Nanping railway station

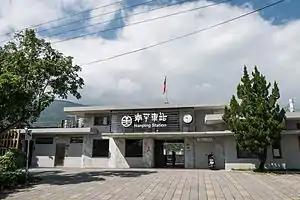

Nanping railway station is a railway station located in Fenglin, Hualien, Taiwan. It is located on the Taitung line and is operated by the Taiwan Railways Administration.